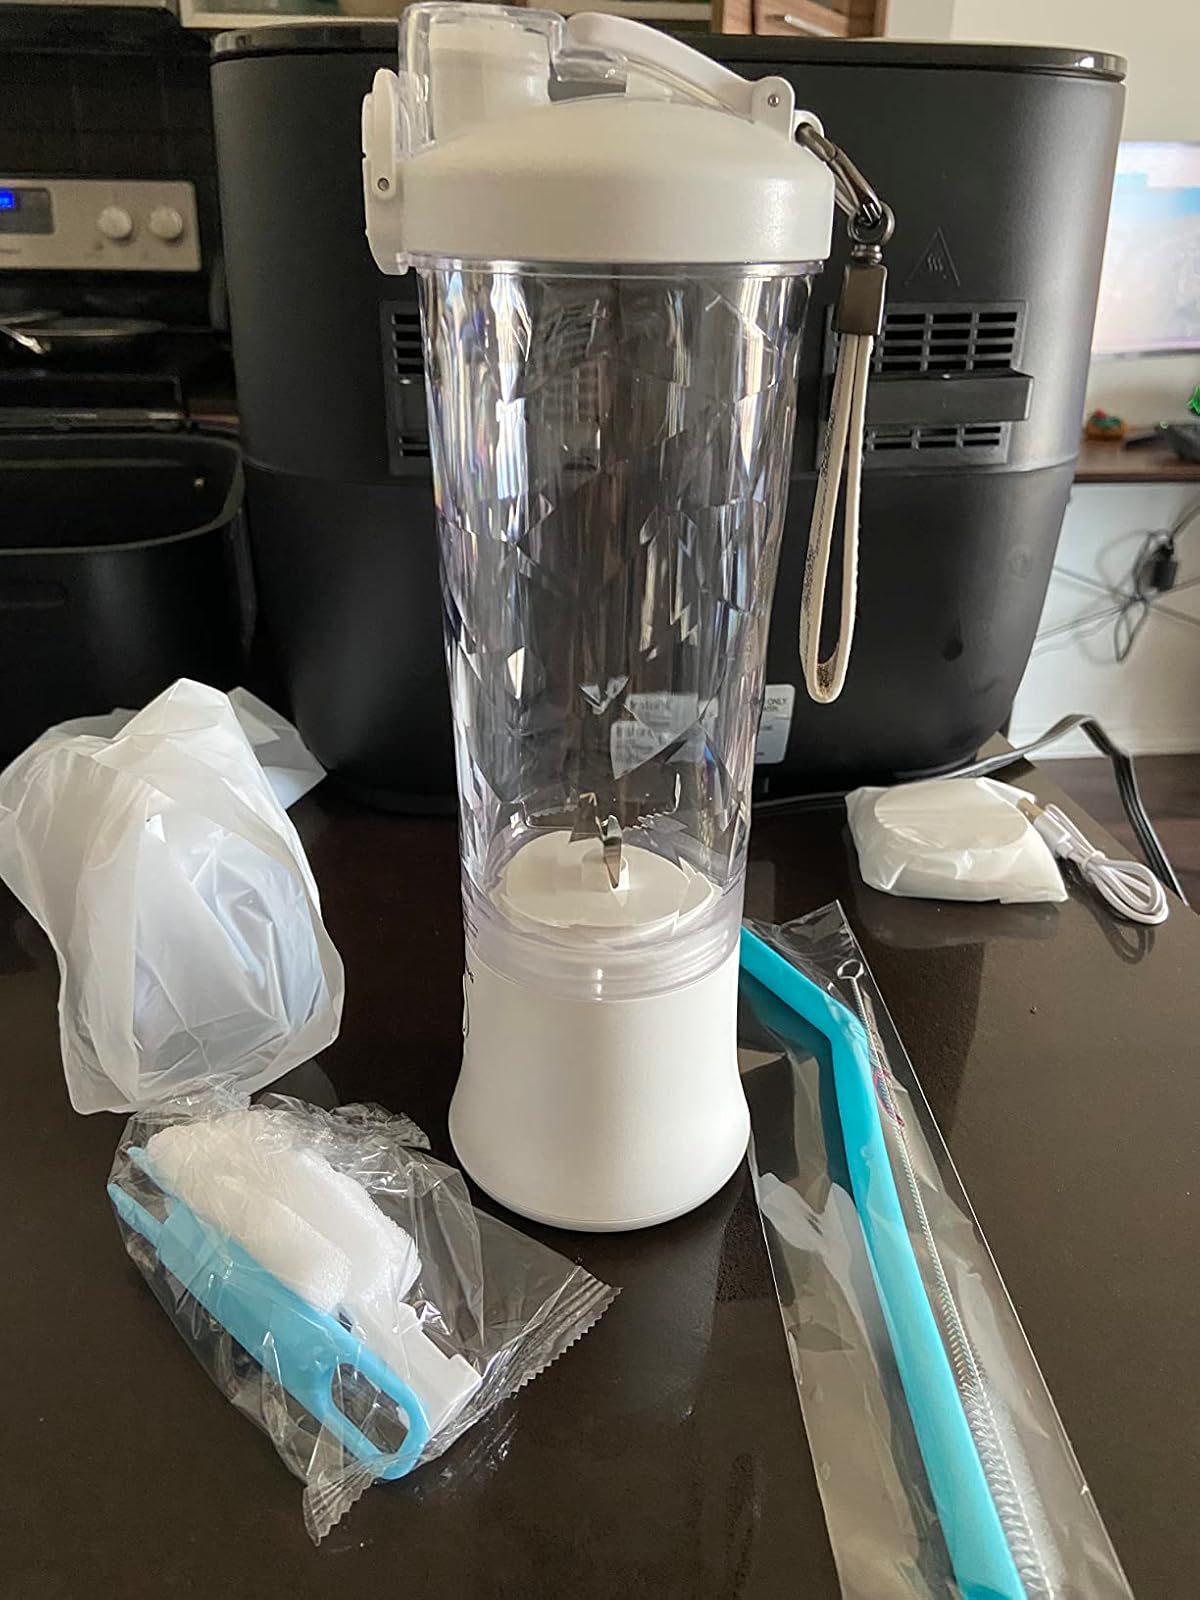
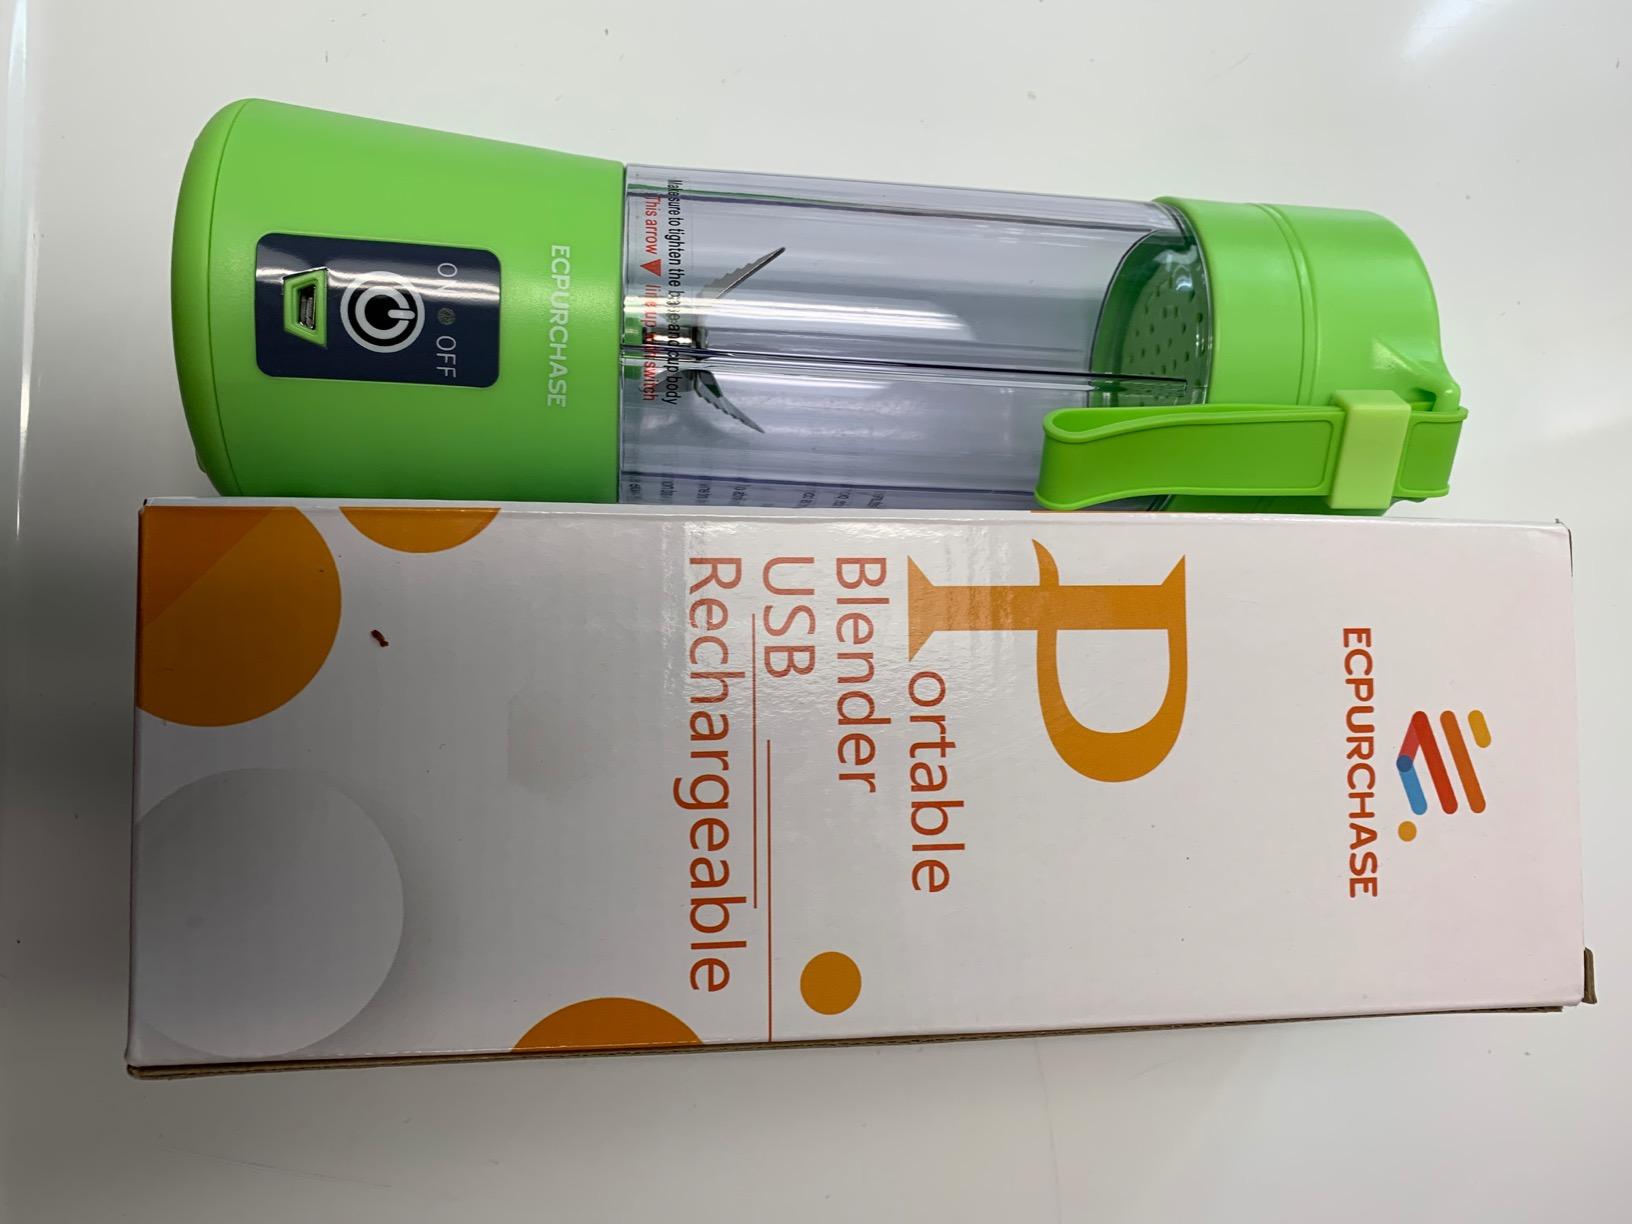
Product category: items_blender
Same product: no